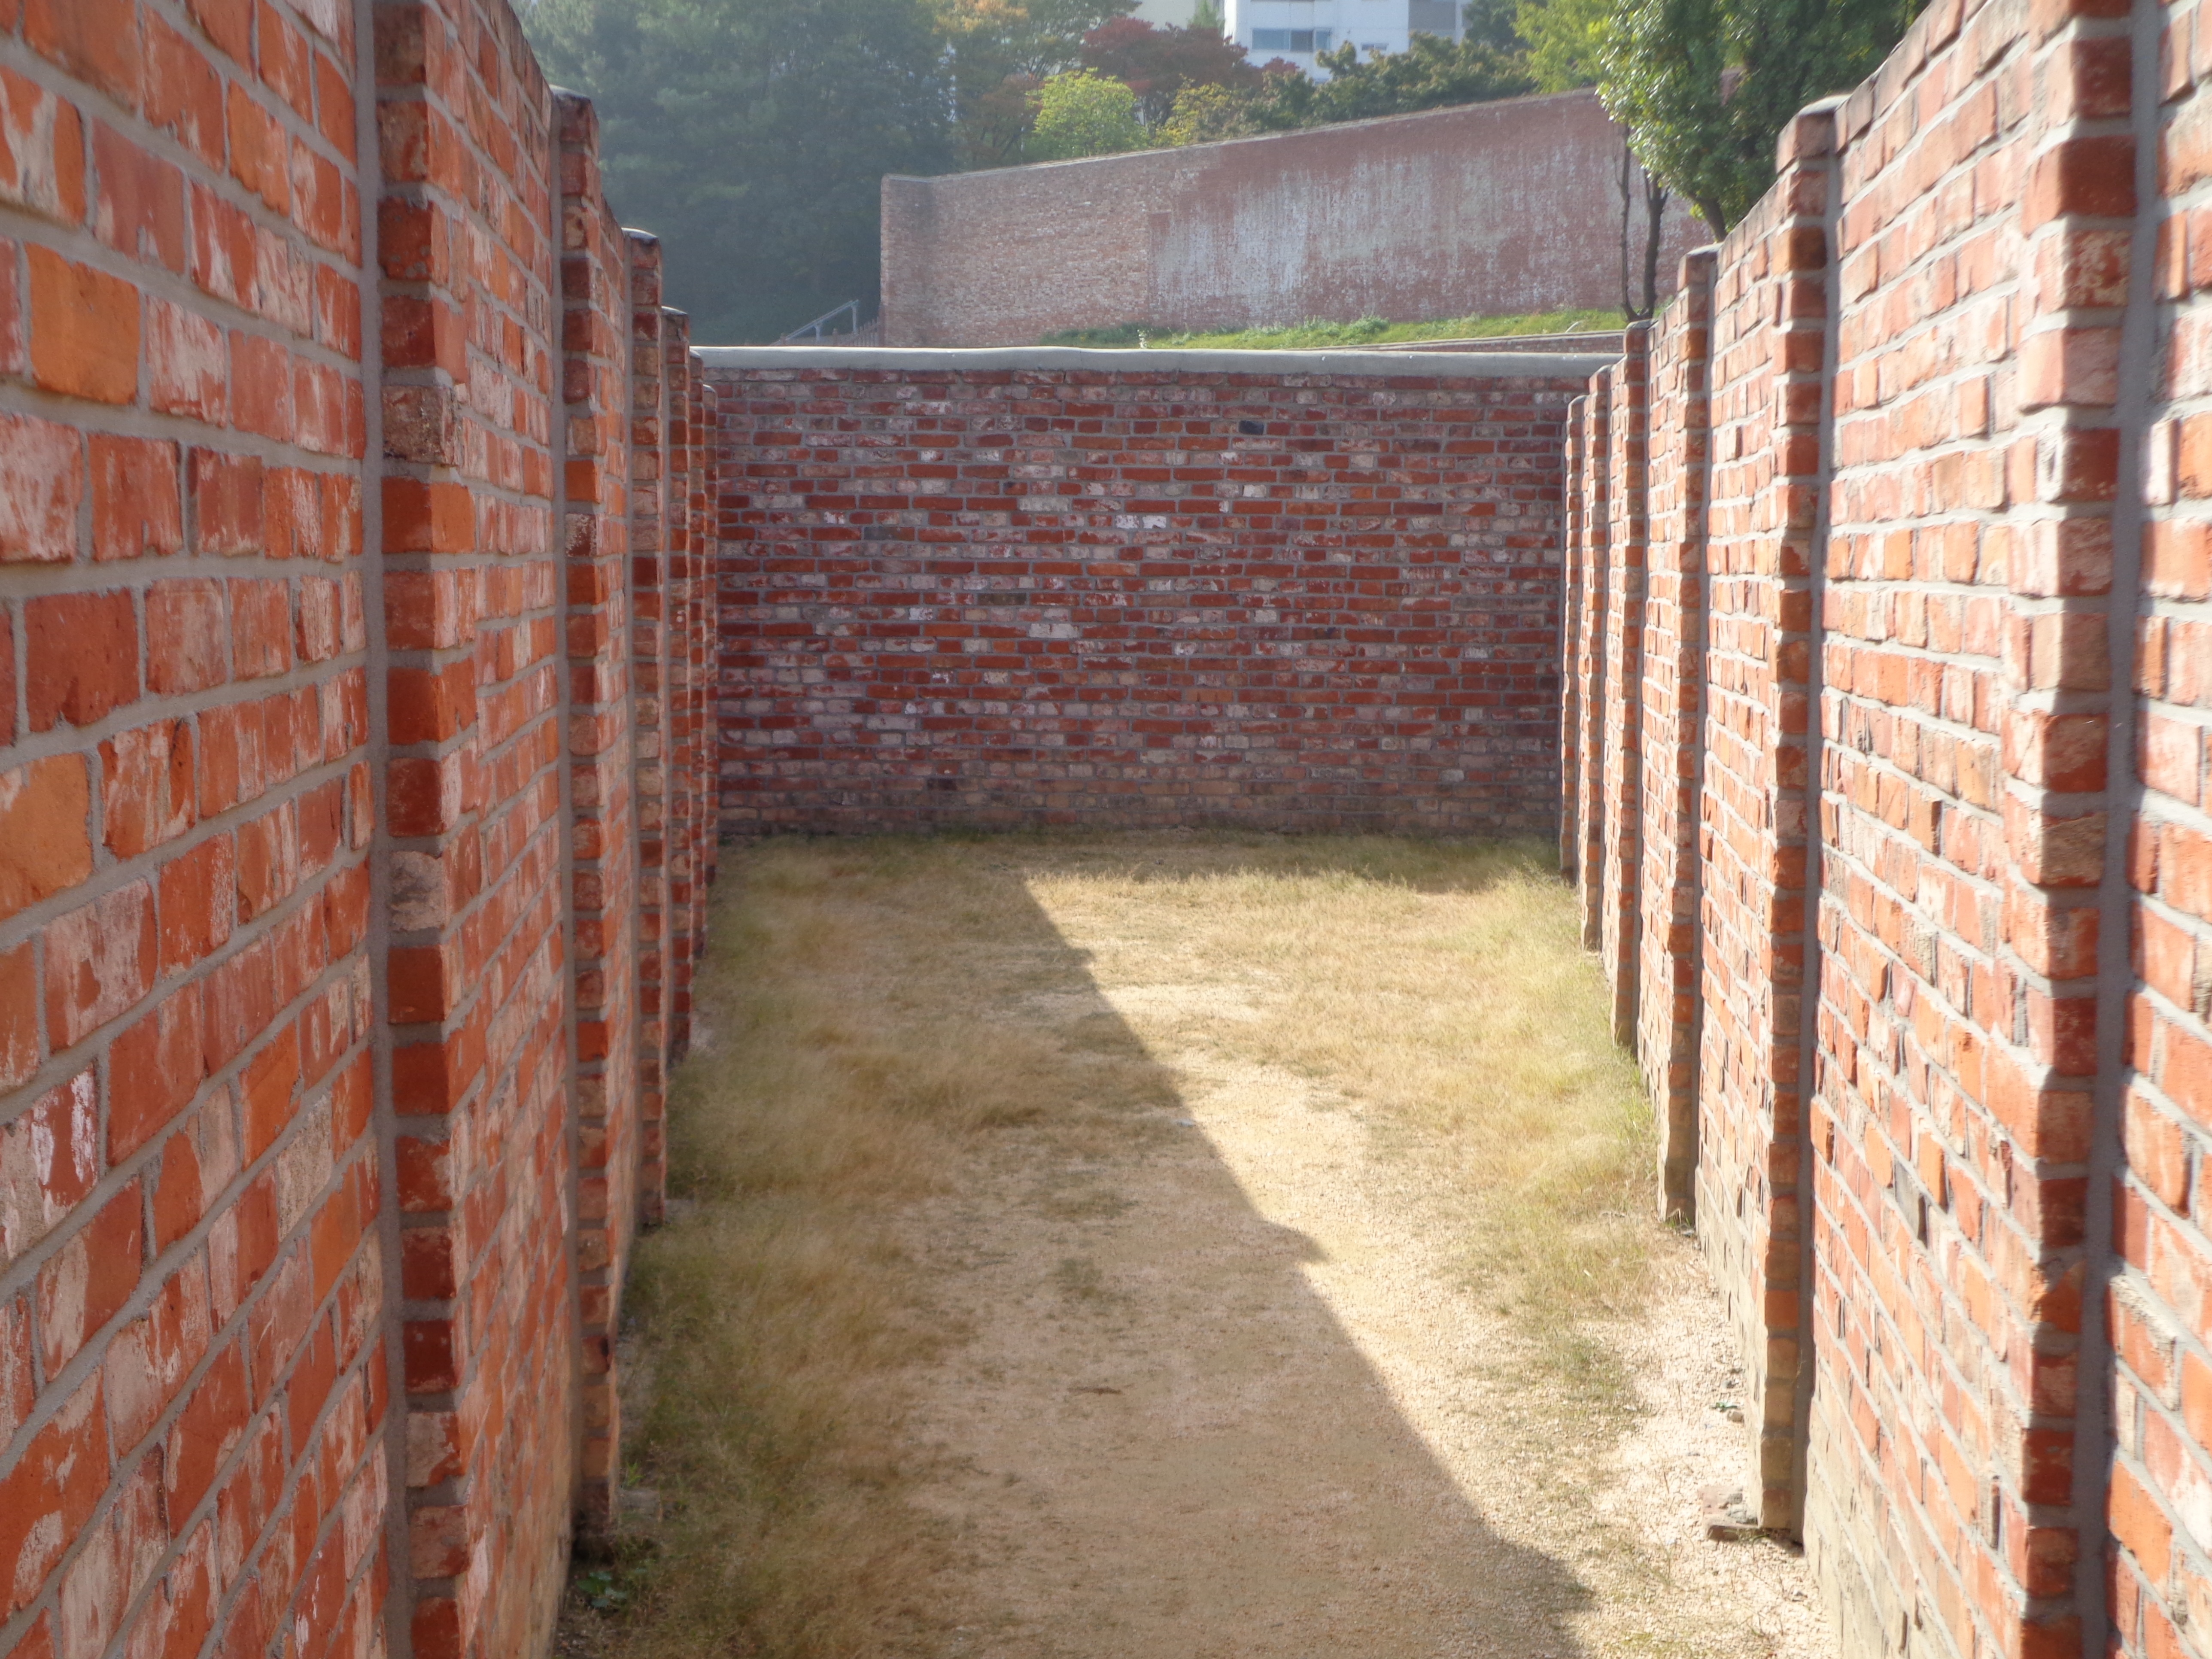
fence, alley, wall, walkway, cottage, property, brick, material, sports, japanese, prison, brickwork, seoul, real estate, seodaemun prison, outdoor structure, home fencing, chapter bulkhead, independence movement, transboundary